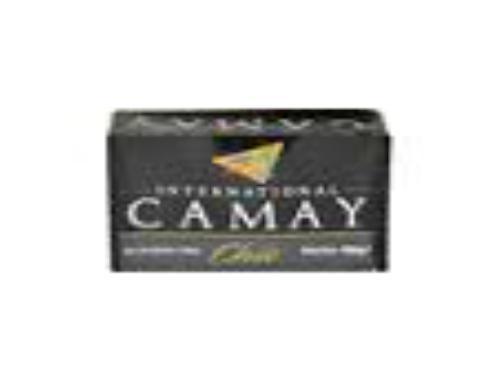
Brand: Camay
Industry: Necessities